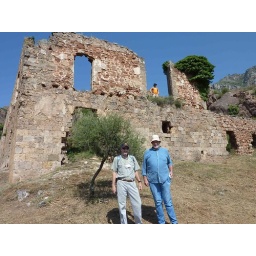
Travis and Roberto (photogrammetric expert from Italy) standing near extant walls